List of USC Trojans head football coaches

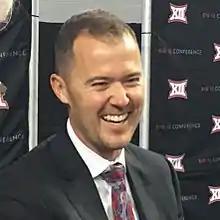
Lincoln Riley has served as head coach of the Trojans since 2022.

The USC Trojans college football team represents the University of Southern California (USC) in the Big Ten Conference. The Trojans compete as part of the NCAA Division I Football Bowl Subdivision. The program has had 26 head coaches and three interim head coaches since it began play during the 1888 season.